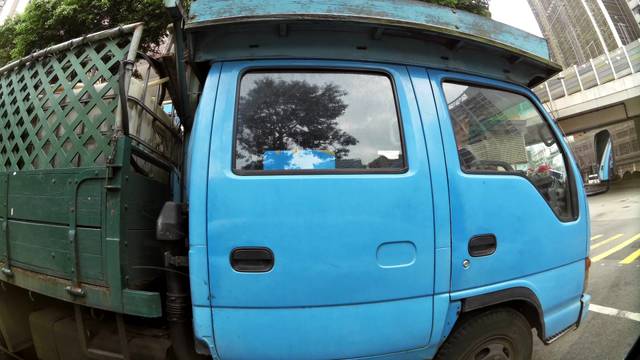
Region: China
Coordinates: 22.376, 114.111